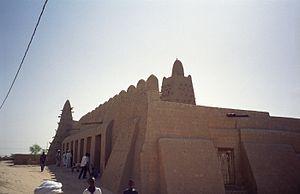
L'attentat de Tombouctou a lieu le 28 septembre 2013, lors de la guerre du Mali.